Atsidi Sani

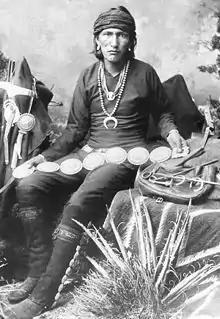
Atsidi Sani in 1883

Atsidi Sani ( – or 1918) was the first known Navajo silversmith.